Grumman E-2 Hawkeye

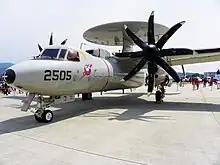
ROCAF E-2K, the updated E-2T, at Songshan Air Force Base, 2011

E-2C Hawkeye squadrons played a critical role in air operations during Operation Desert Storm. In one instance, a Hawkeye crew provided critical air control direction to two F/A-18 Hornet aircrew, resulting in the shootdown of two Iraqi MiG-21s. During Operations Southern Watch and Desert Fox, Hawkeye crews continued to provide thousands of hours of air coverage, while providing air-to-air and air-to-ground command and control in a number of combat missions.